Classified information in the United States

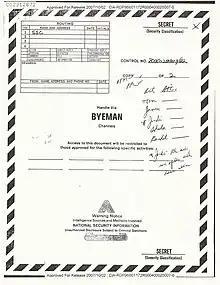
A cover sheet for information protected by the BYEMAN control system

A person is granted access to a specific compartment after the individual has: (a) had a Single Scope Background Investigation similar to that required for a collateral Top Secret clearance; (b) been "read into" or briefed on the nature and sensitivity of the compartment; and (c) signed a non-disclosure agreement (NDA).